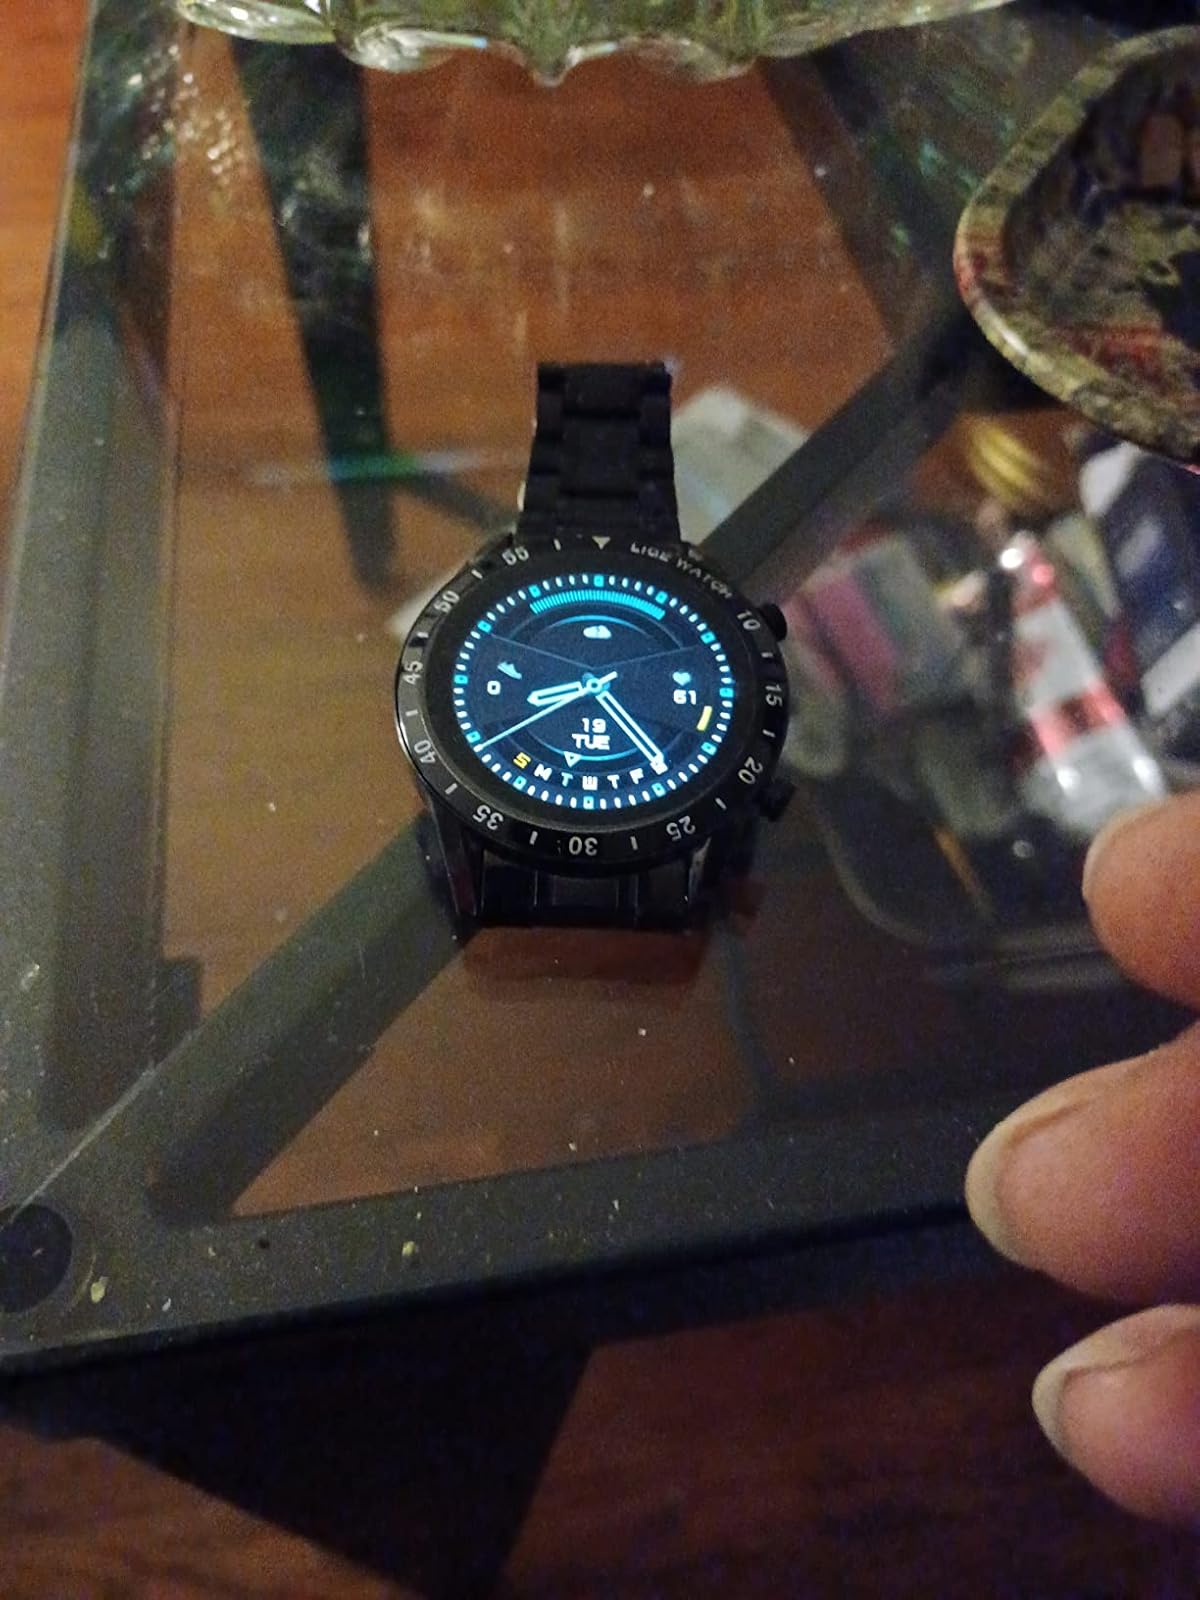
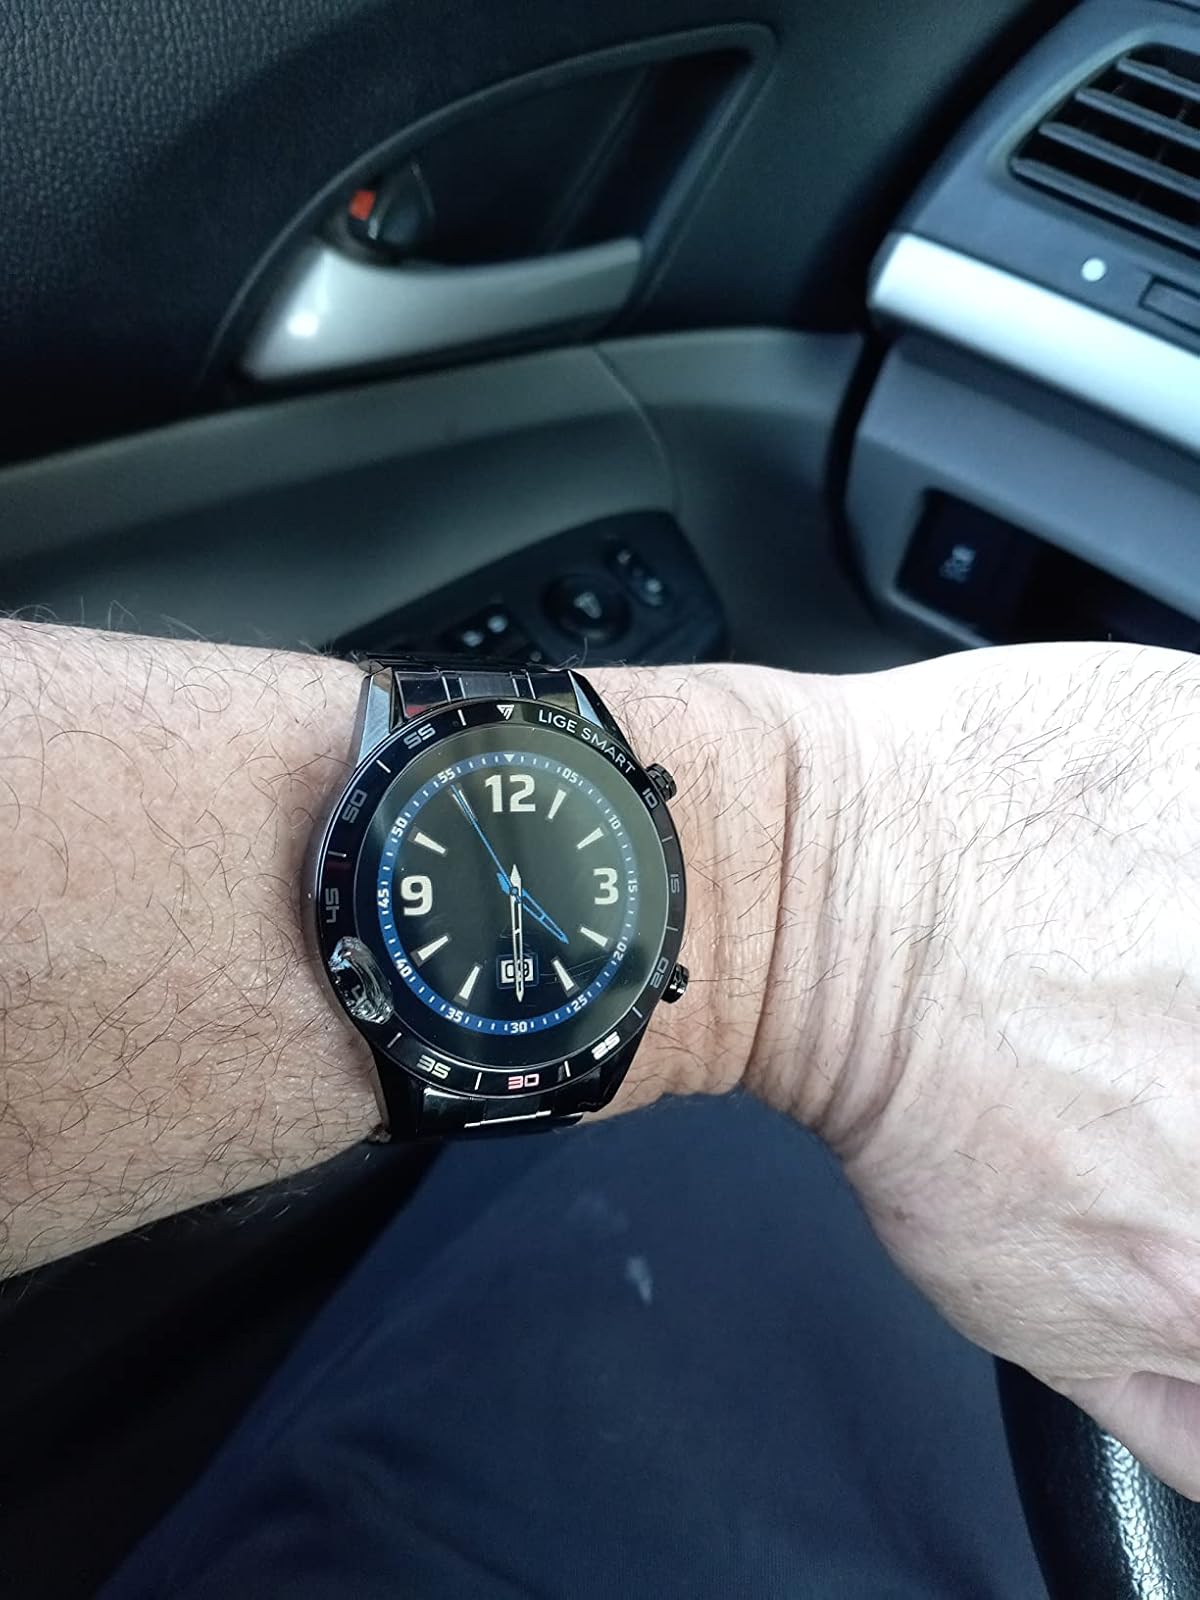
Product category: smartwatch
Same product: yes